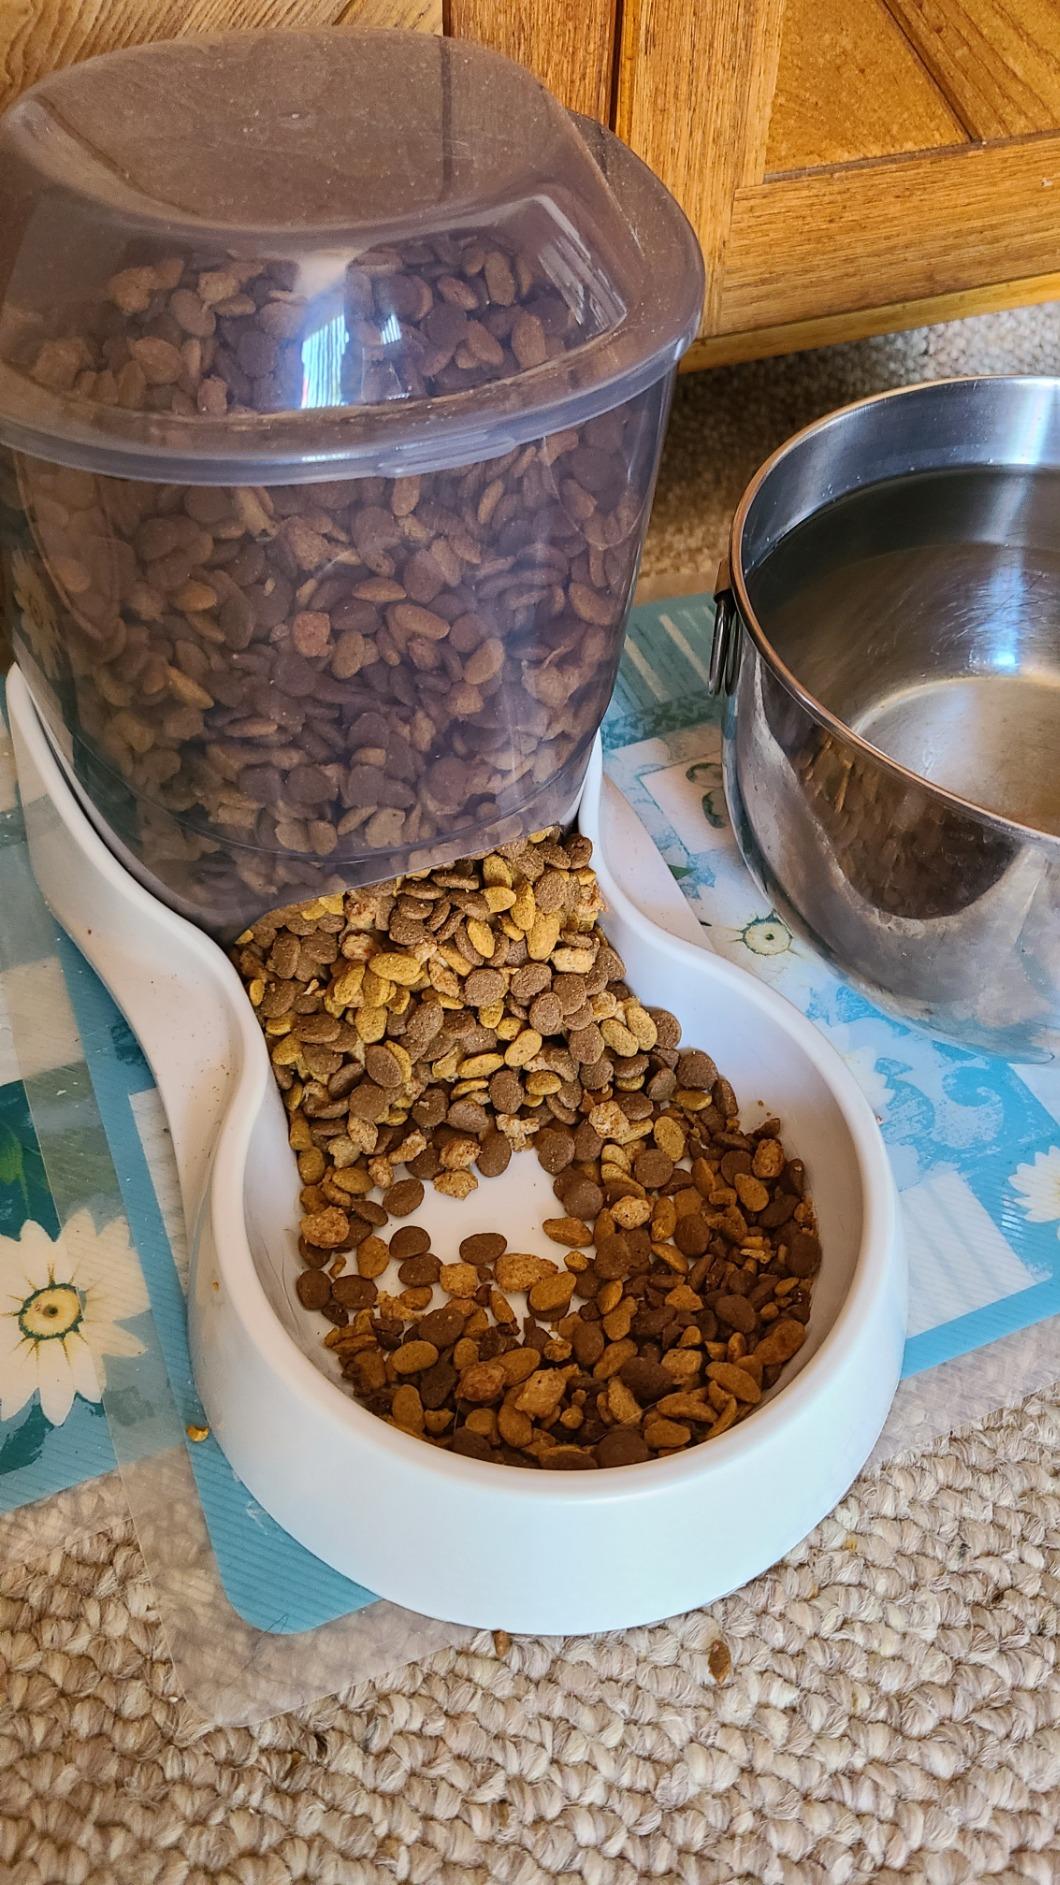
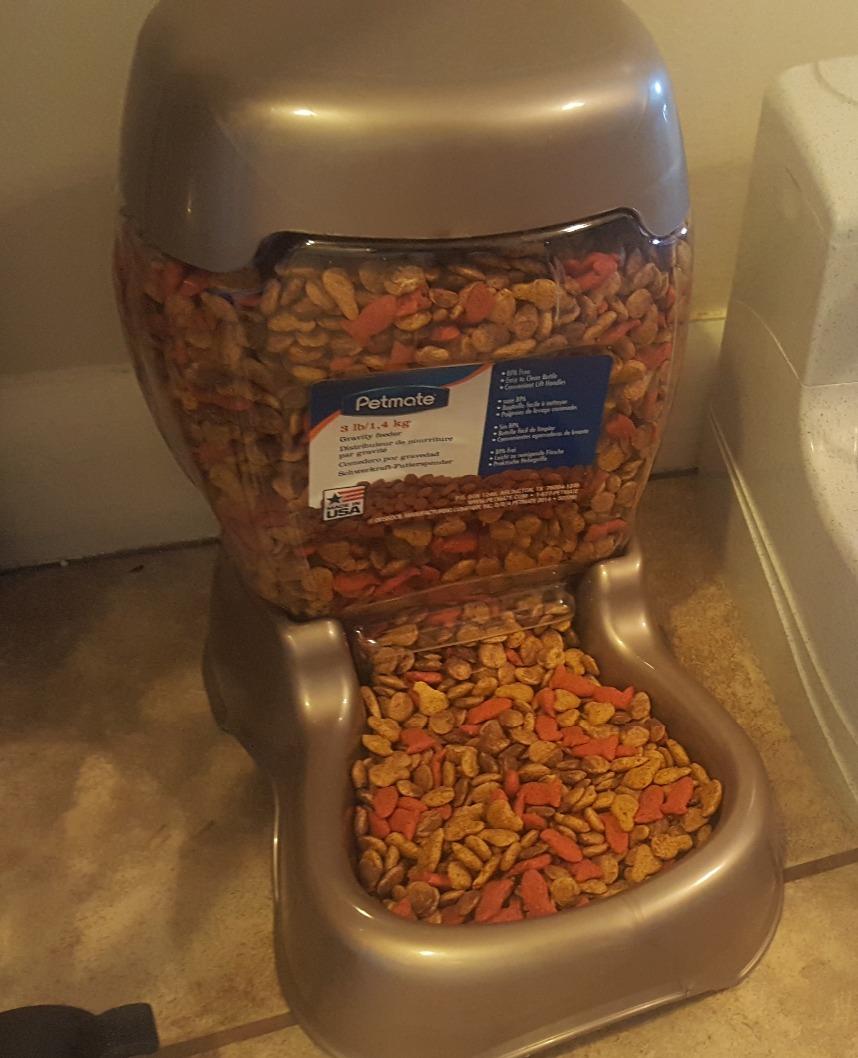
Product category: items_feeder
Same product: no